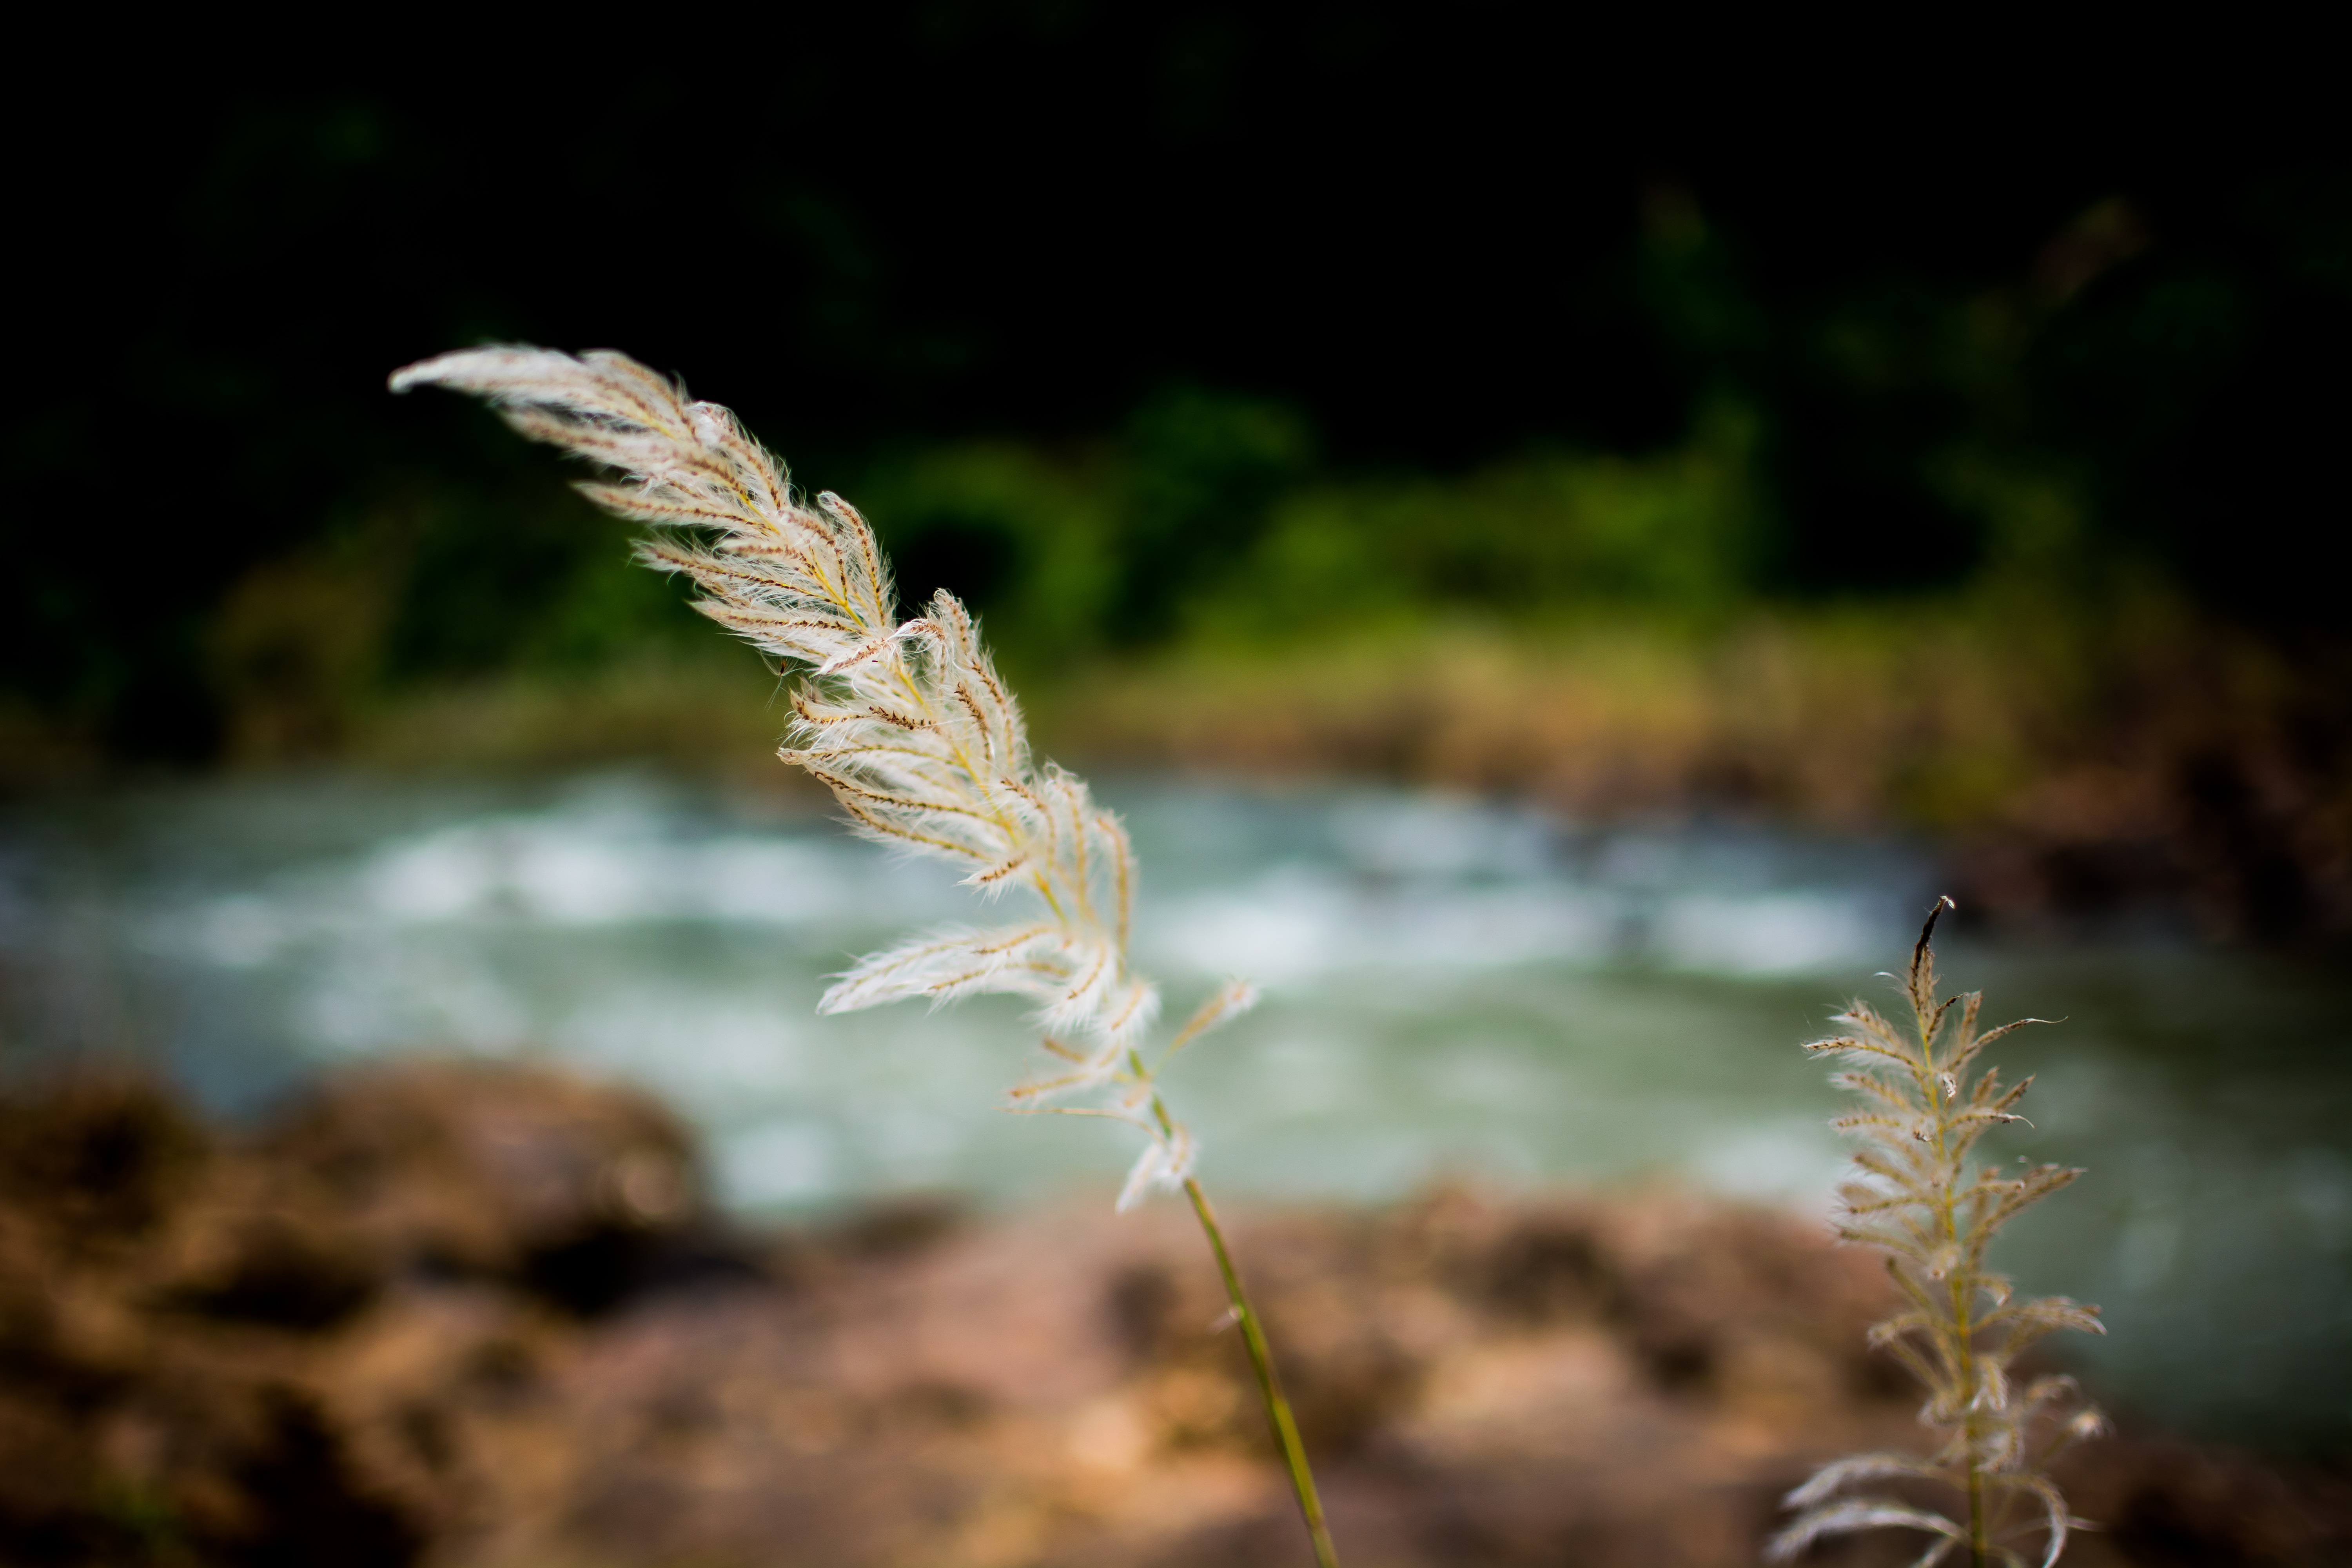
landscape, tree, nature, grass, outdoor, branch, plant, white, field, farm, lawn, meadow, countryside, sunlight, leaf, flower, frost, land, summer, wildlife, rural, spring, green, grow, natural, breeze, autumn, fresh, botany, yellow, agriculture, garden, flora, fauna, wildflower, close up, sunny, gardening, day, tilt, macro photography, grass family